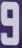
Number: 9